Béla IV of Hungary

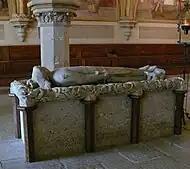
Tomb of Frederick the Quarrelsome, Duke of Austria in the Heiligenkreuz Abbey—he died fighting against the Hungarians in the Battle of the Leitha River on 15 June 1246

On 21 August 1245 Pope Innocent IV freed Béla of the oath of fidelity he had taken to Emperor Frederick during the Mongol invasion. In the following year Duke Frederick II of Austria invaded Hungary. He routed Béla's army in the Battle of the Leitha River on 15 June 1246, but perished in the battlefield. His childless death gave rise to a series of conflicts, because both his niece, Gertrude, and his sister, Margaret, made a claim to Austria and Styria. Béla decided to intervene in the conflict only after the danger of a second Mongol invasion had diminished by the end of the 1240s. In retaliation of a former Austrian incursion into Hungary, Béla made a plundering raid into Austria and Styria in the summer of 1250. In this year he met and concluded a peace treaty with Daniil Romanovich, Prince of Halych in Zólyom (Zvolen, Slovakia). With Béla's mediation, a son of his new ally Roman married Gertrude of Austria.